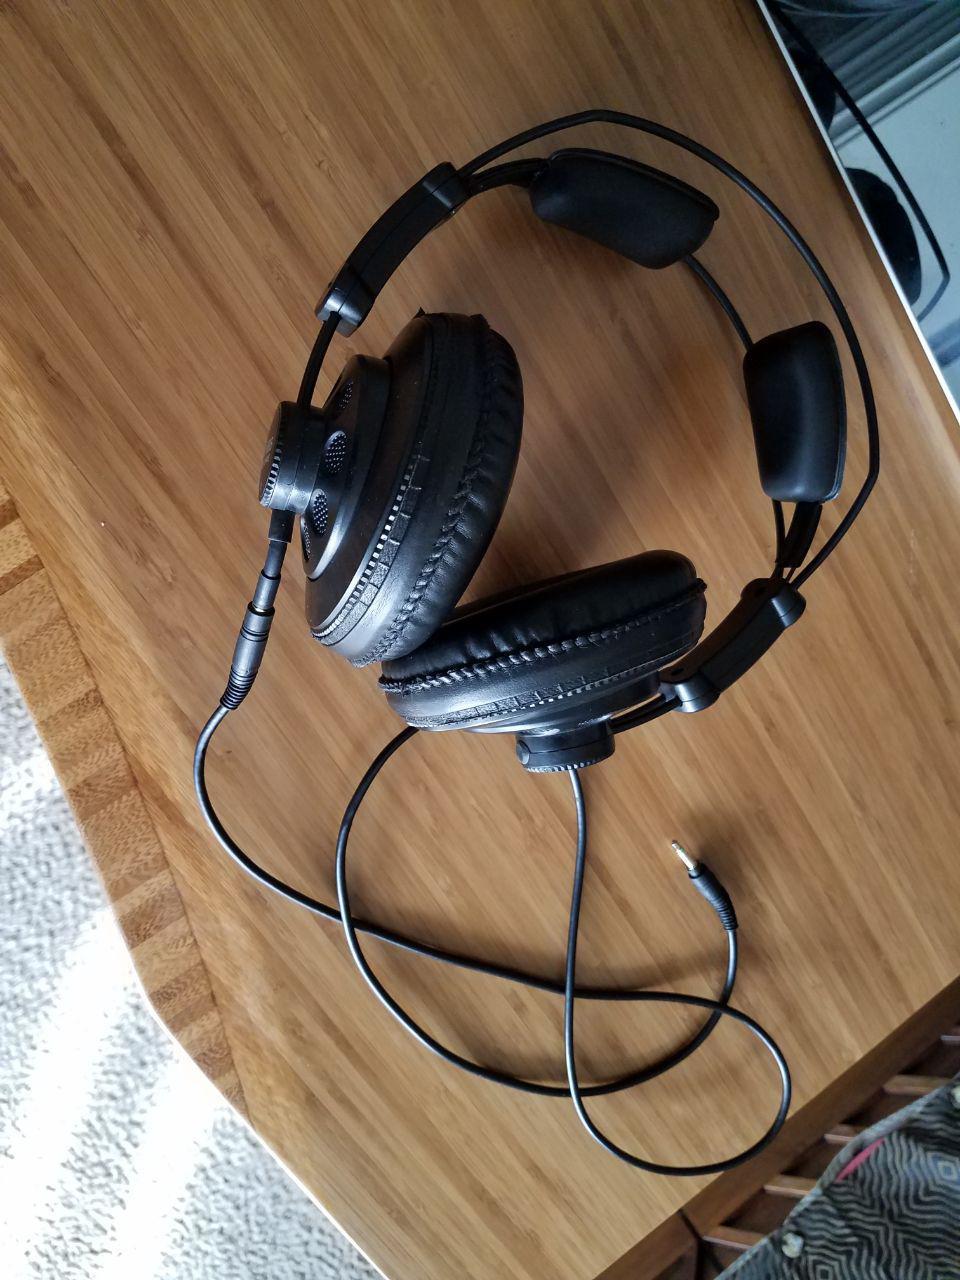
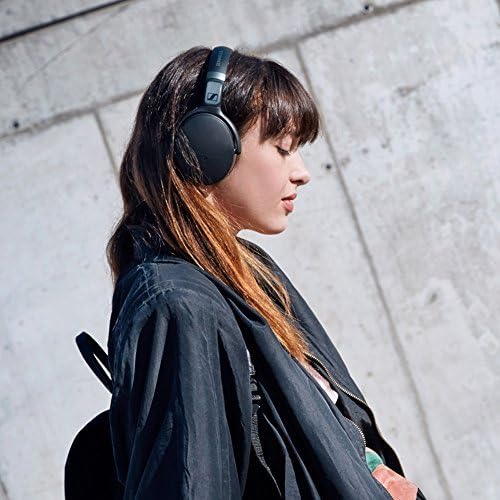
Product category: headphones
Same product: no